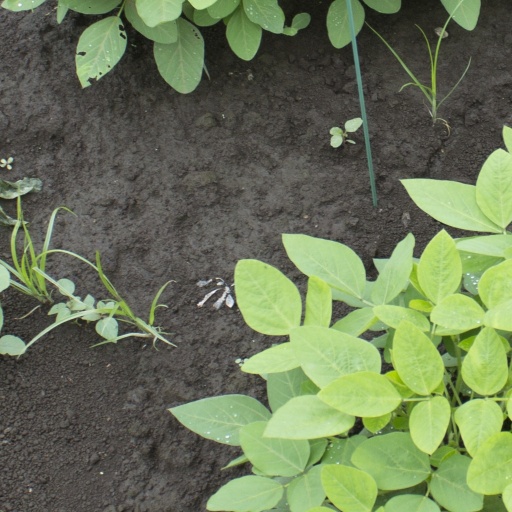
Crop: soybean